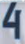
Number: 4